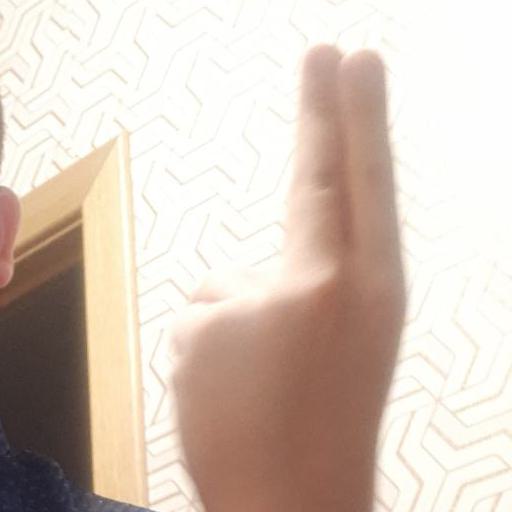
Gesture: two_up_inverted